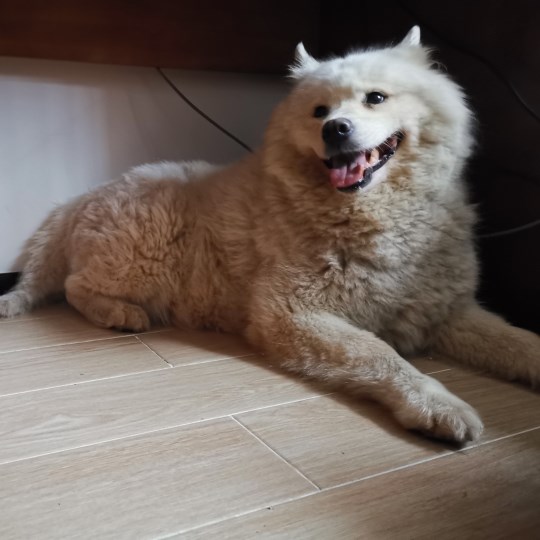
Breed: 2192-n000088-Samoyed